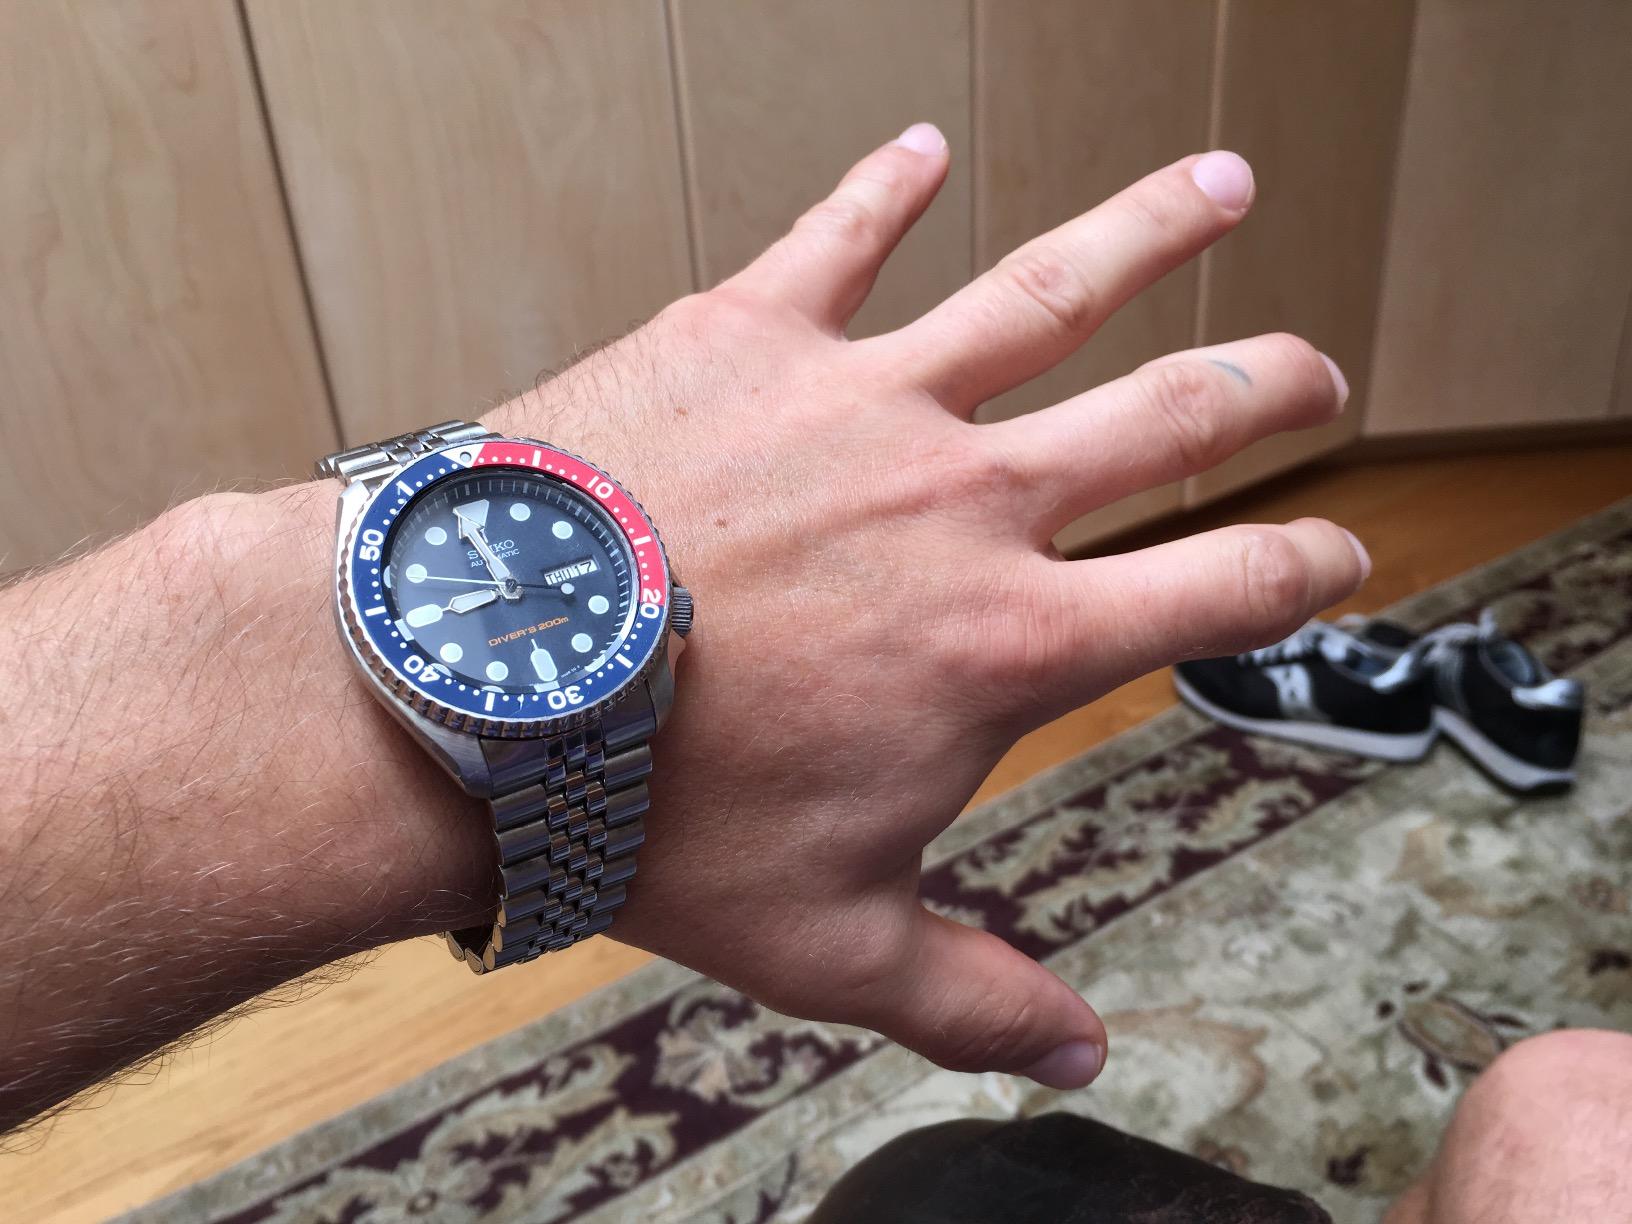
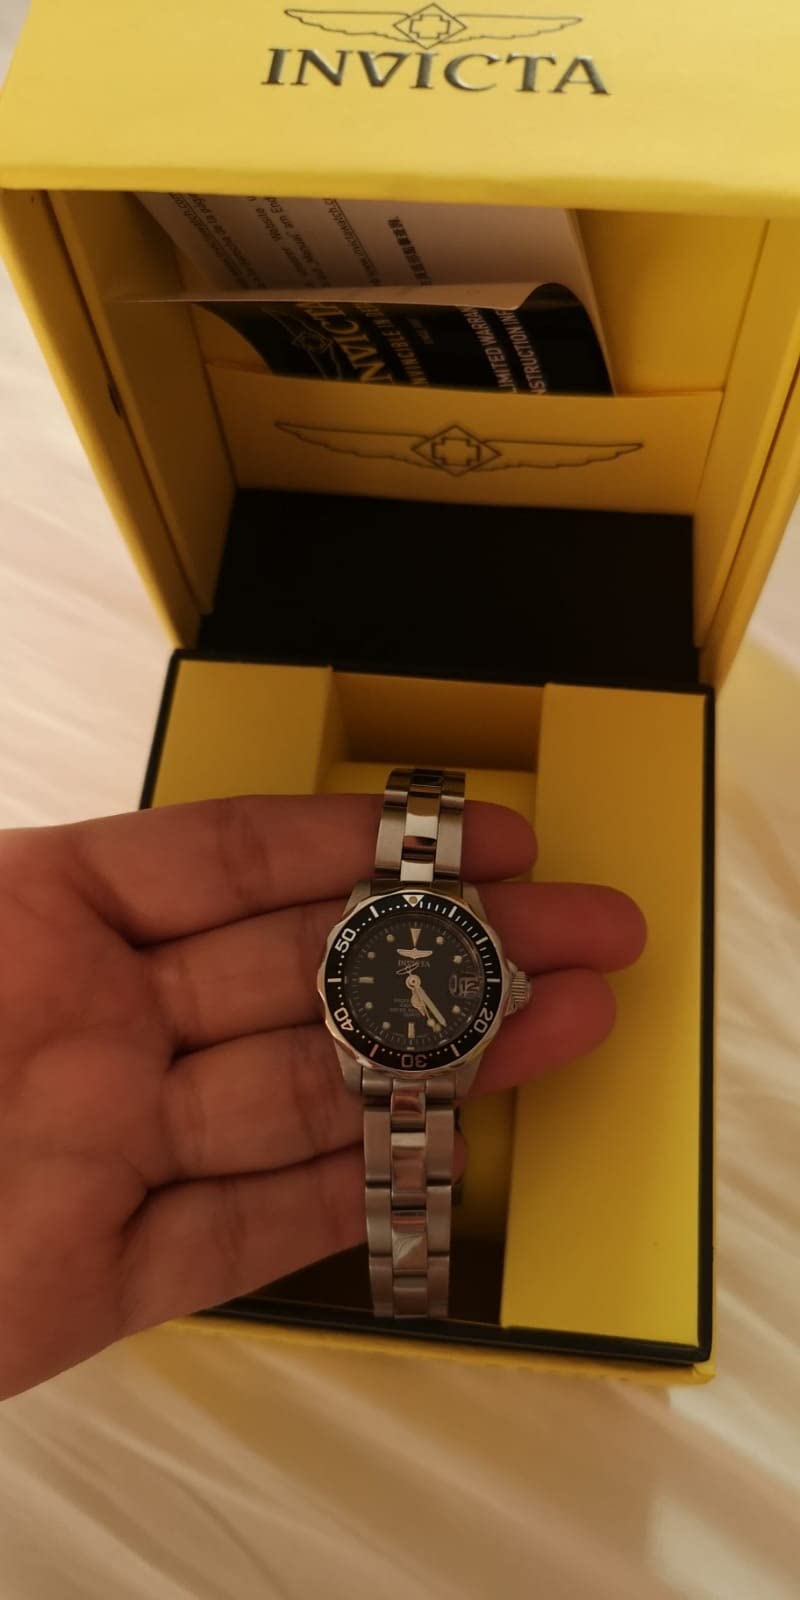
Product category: accessories_watch
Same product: no